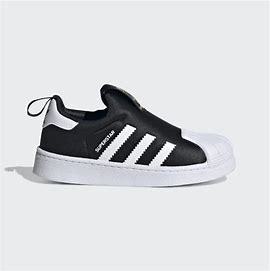
Brand: Adidas
Model: Superstar 360